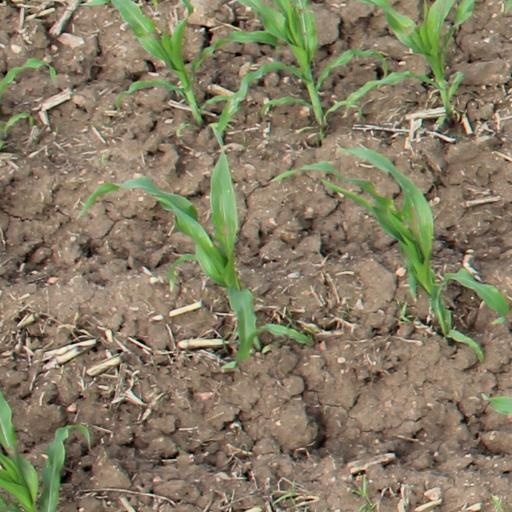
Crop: maize; corn